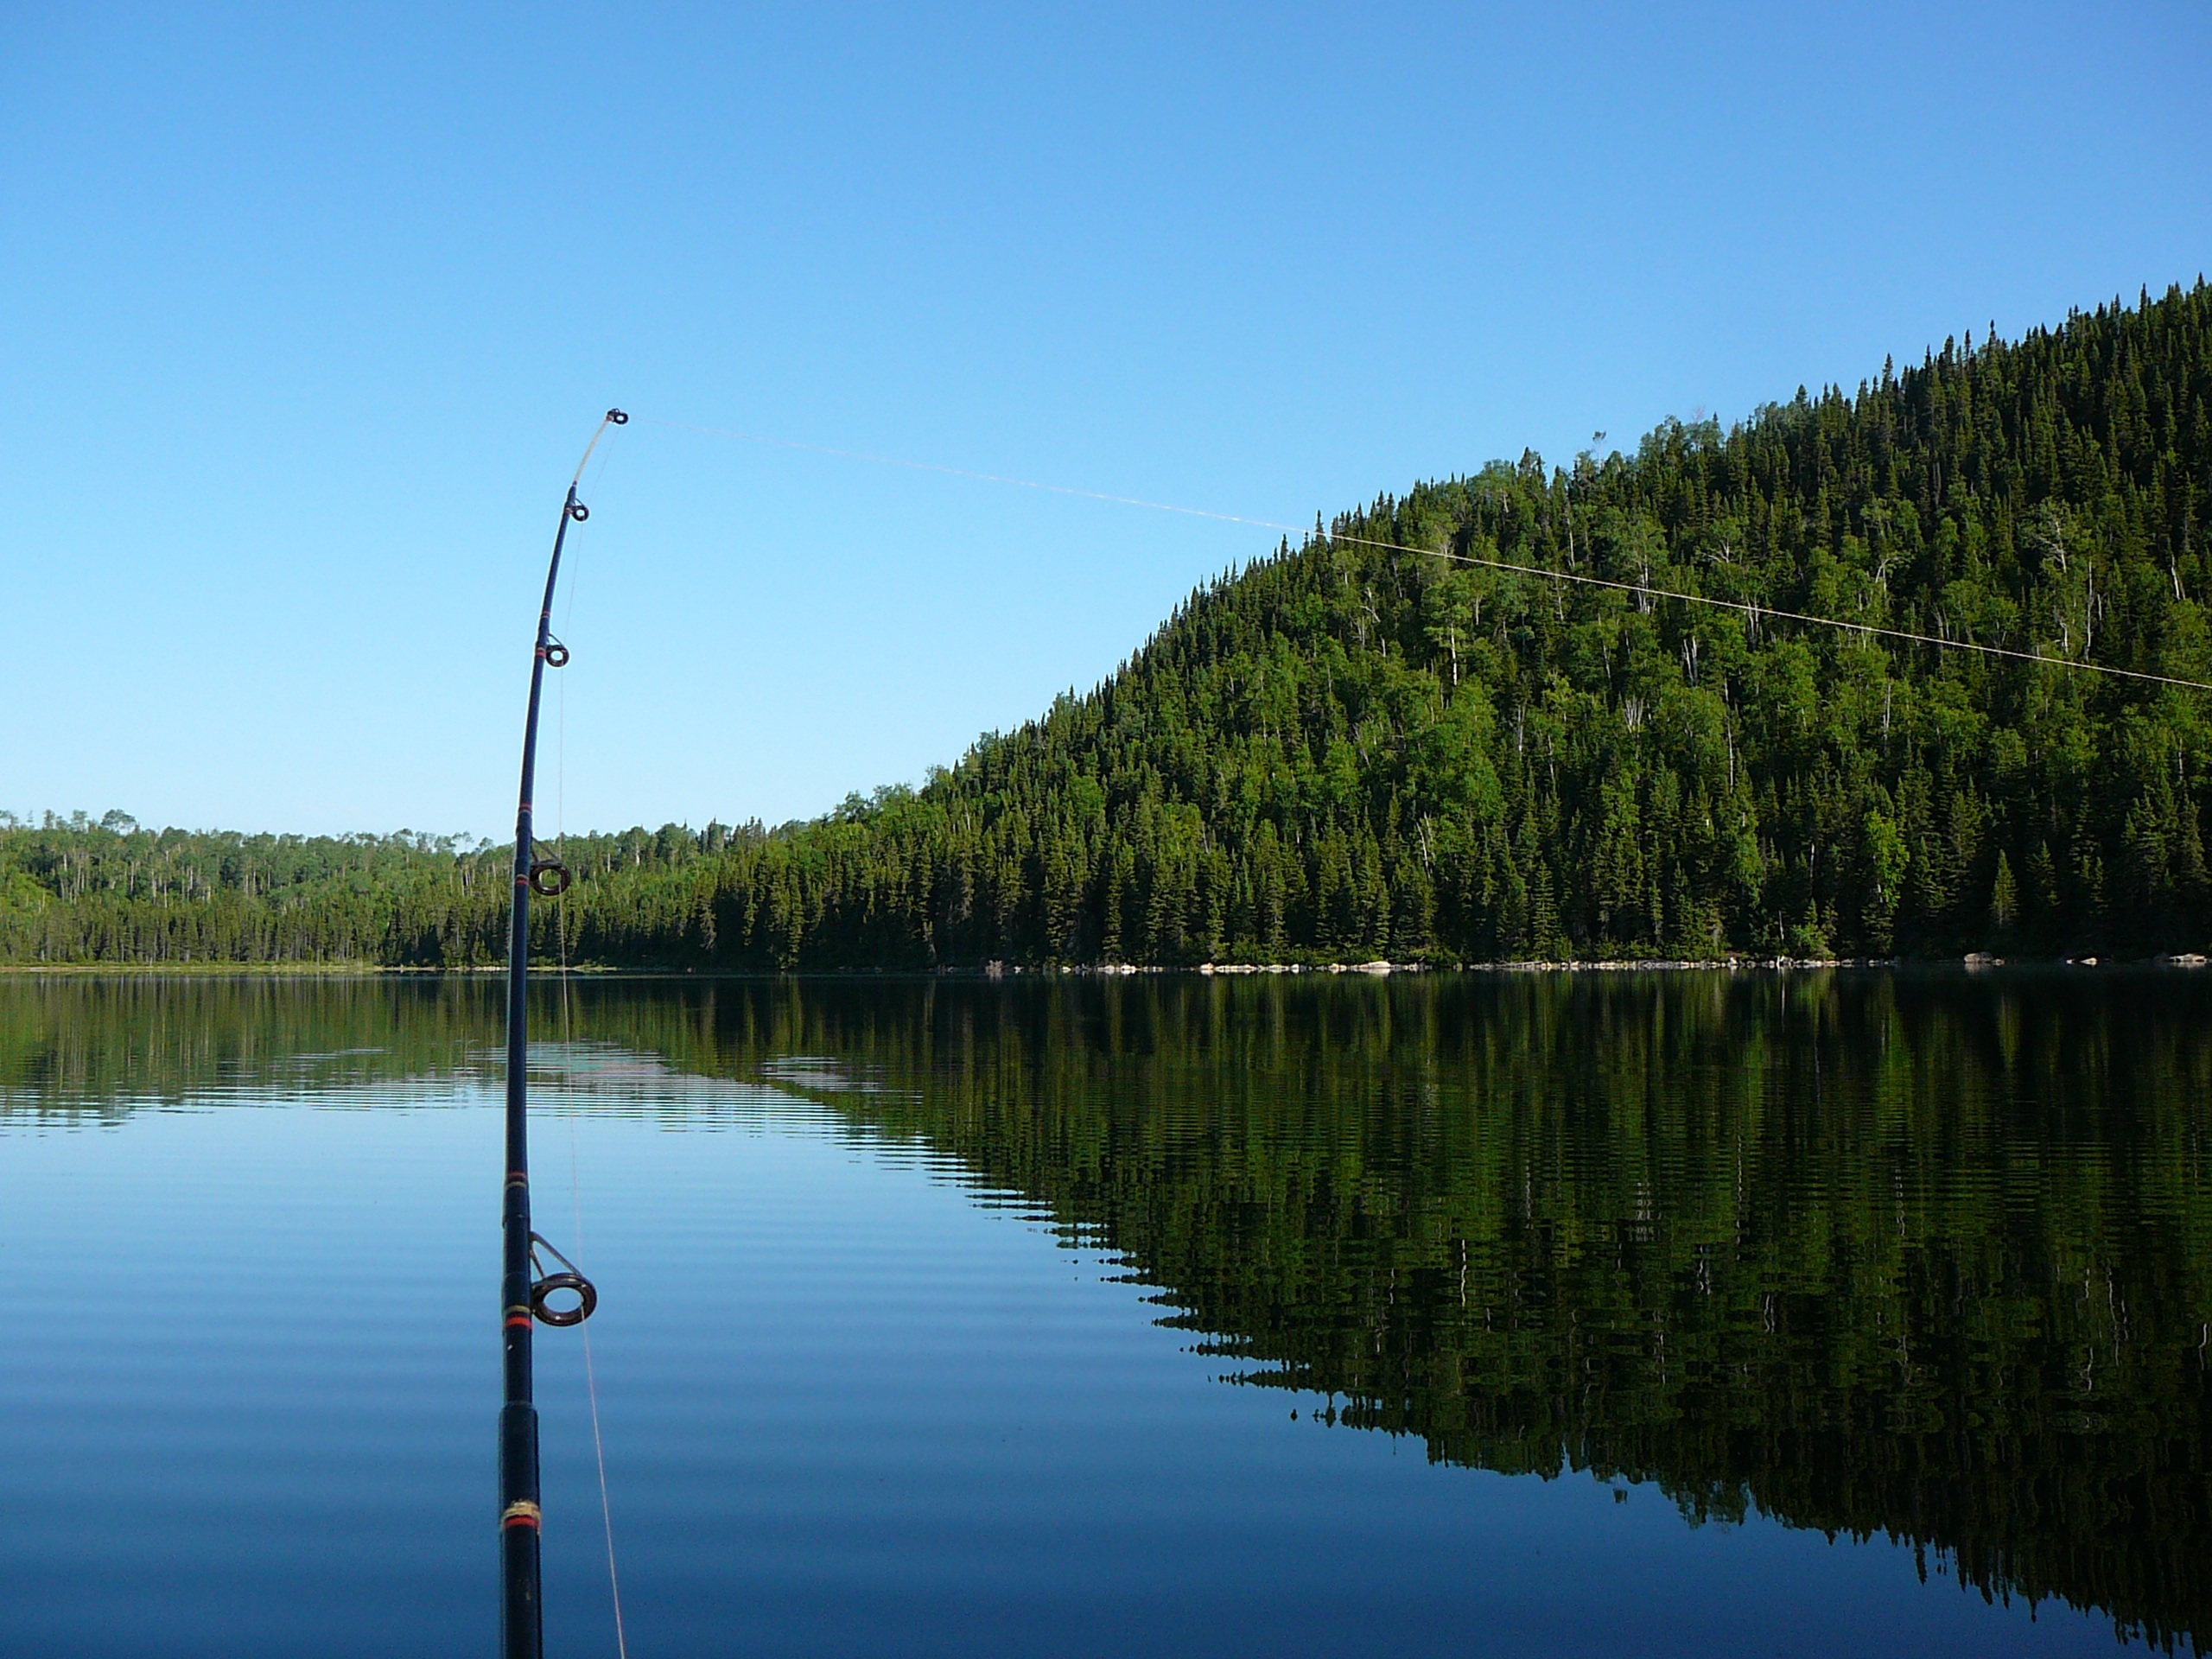
tree, water, nature, forest, lake, pond, reflection, fishing, serene, blue, reservoir, body of water, relaxation, wetland, fishermen, loch, traditional fishing, hobbies